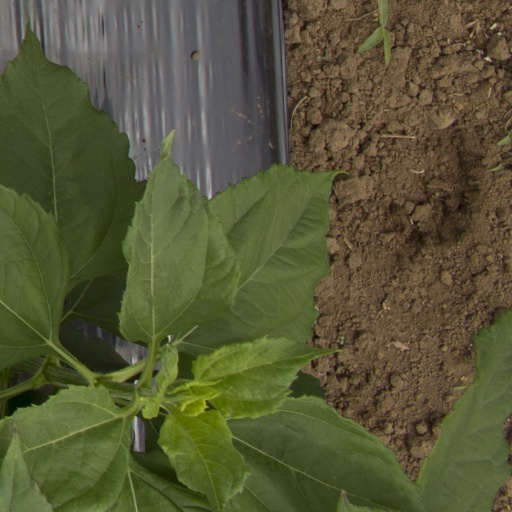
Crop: Jerusalem artichoke